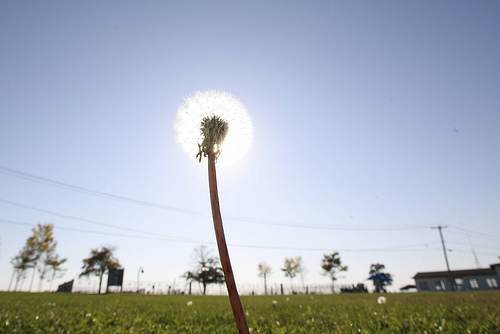
Flower: dandelion